All-Star K!

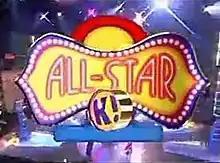
Title card

All-Star K!, formerly "K! The 1 Million Peso Videoke Challenge", is a Philippine television karaoke game show broadcast by GMA Network. Originally hosted by Arnell Ignacio, it premiered on January 13, 2002. The show concluded on October 18, 2009 with a total of 512 episodes. Jaya and Allan K. served as the final hosts. It is the longest running game show of GMA Network.